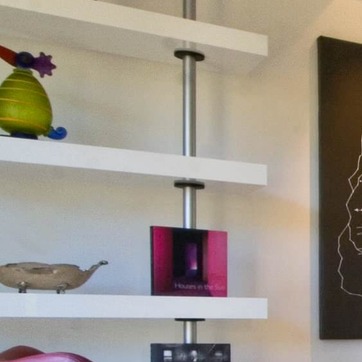
Material: metal